Louisiana

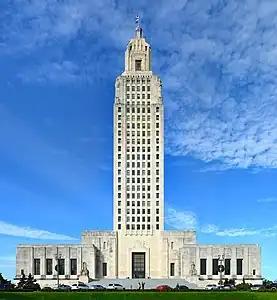
The Louisiana State Capitol in Baton Rouge, the tallest state capitol building in the United States

The majority of the state's population lives in southern Louisiana, spread throughout Greater New Orleans, the Florida Parishes, and Acadiana, while Central and North Louisiana have been stagnating and losing population. From the 2020 U.S. census, Louisiana had an apportioned population of 4,661,468. Its resident population was 4,657,757 as of 2020. In 2010, the state of Louisiana had a population of 4,533,372, up from 76,556 in 1810.